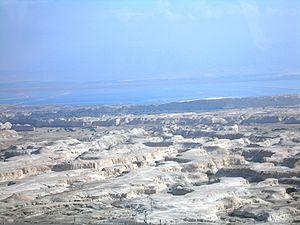
Le Néguev est une région désertique du sud d'Israël.